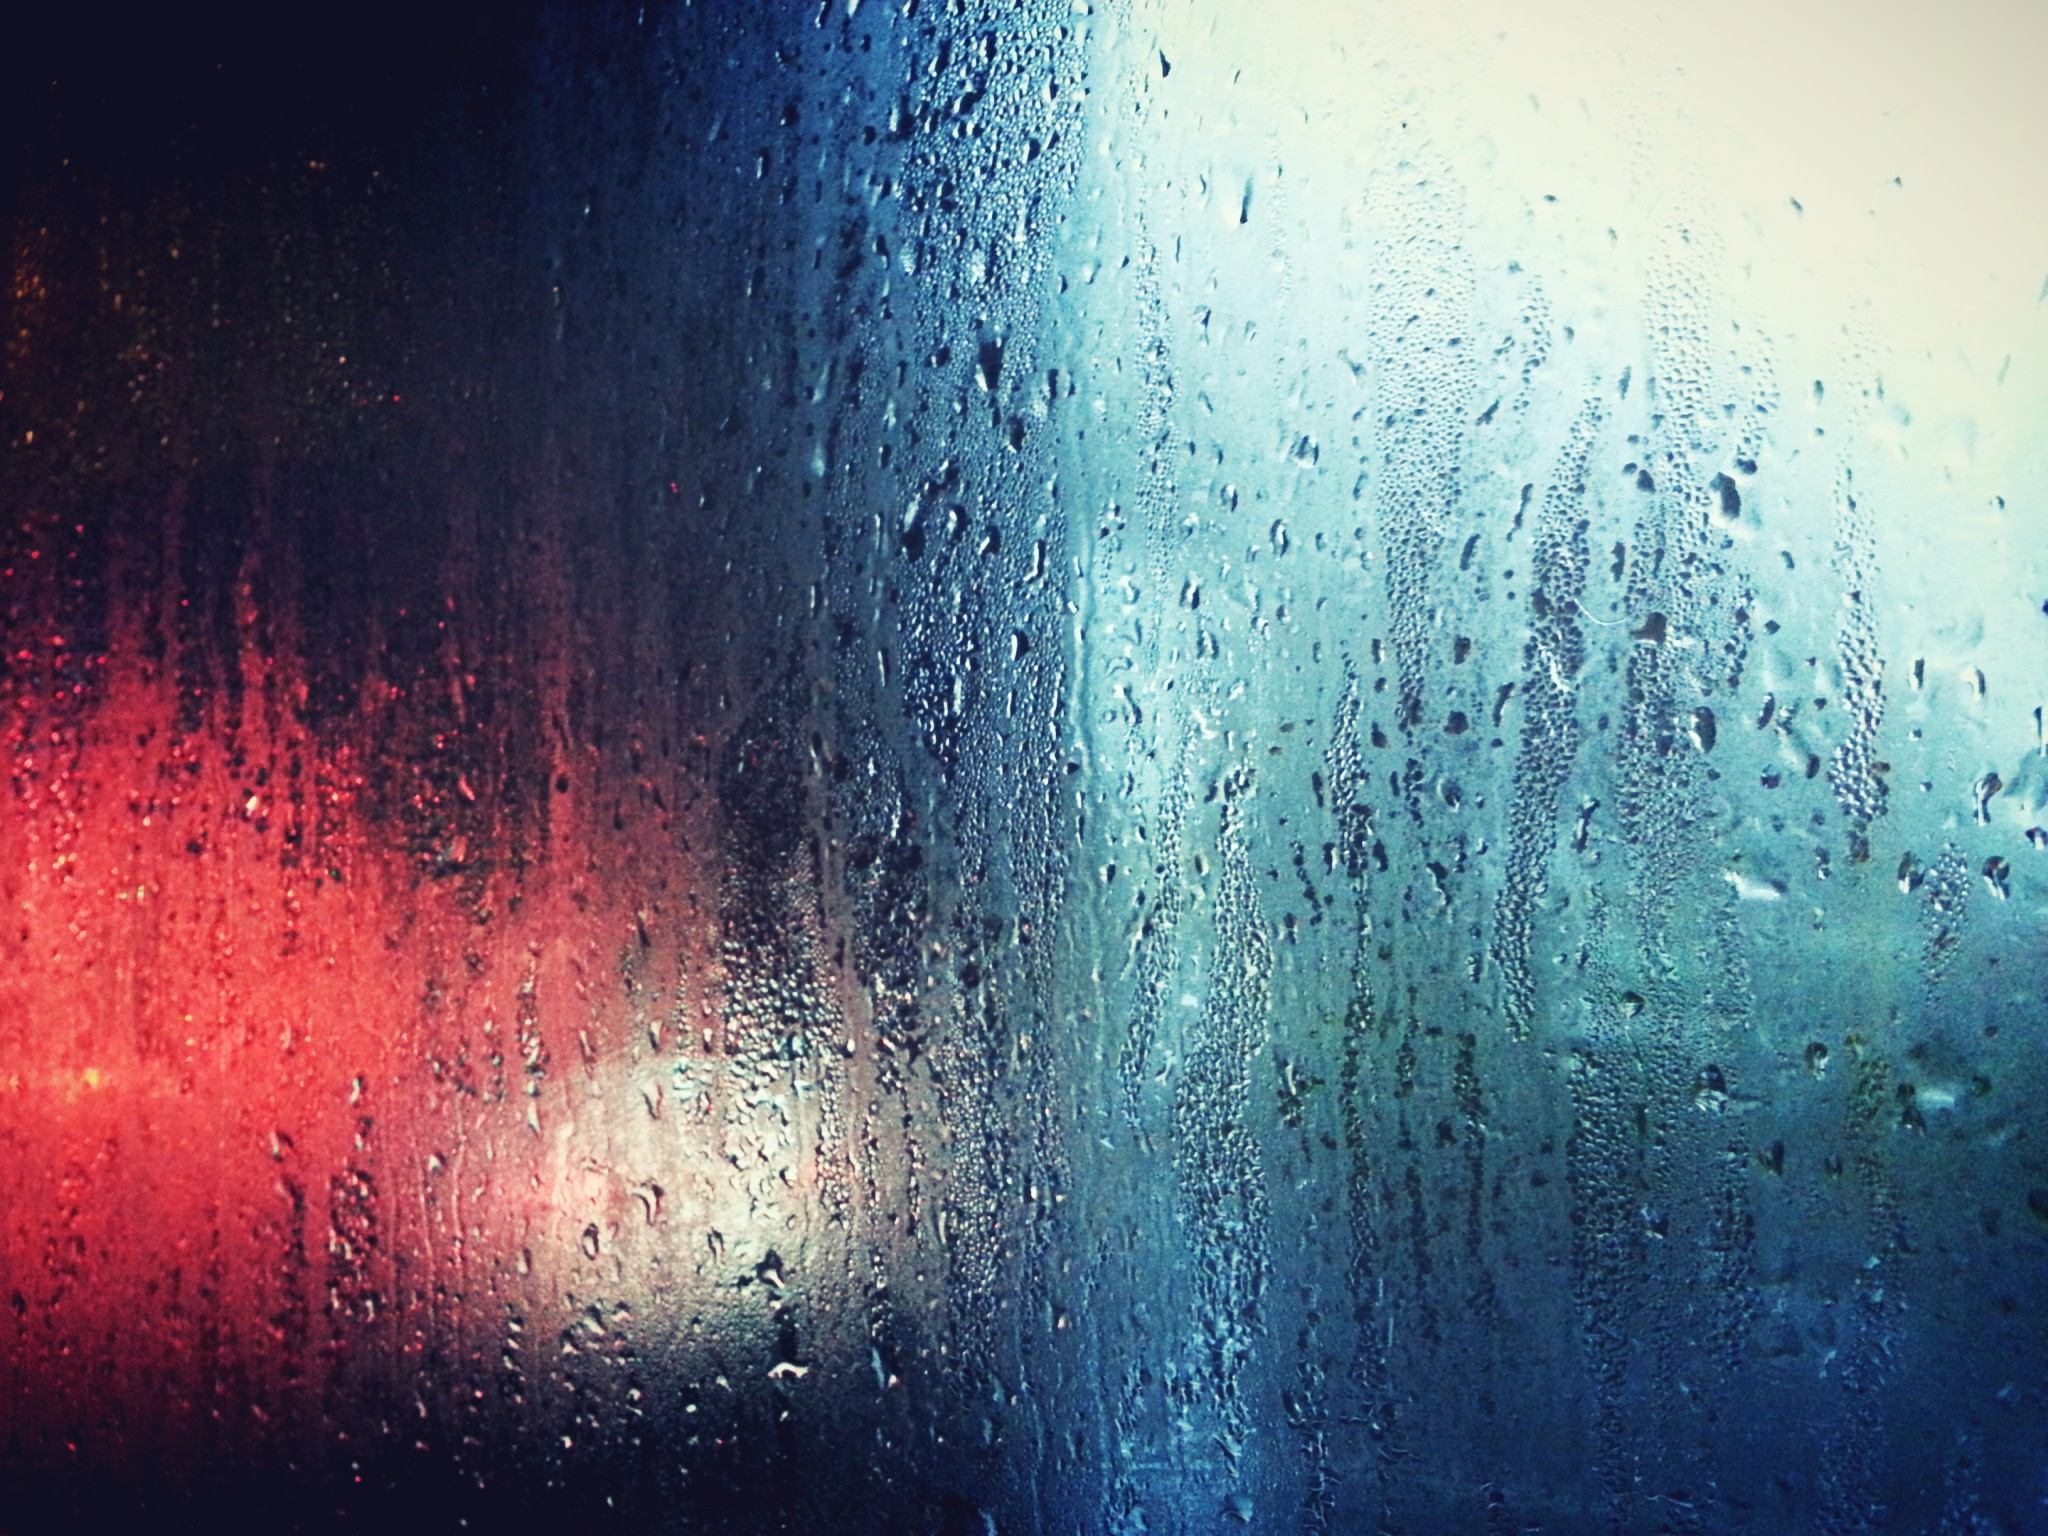
sunlight, texture, wave, glass, raindrop, atmosphere, reflection, condensation, blue, outer space, computer wallpaper